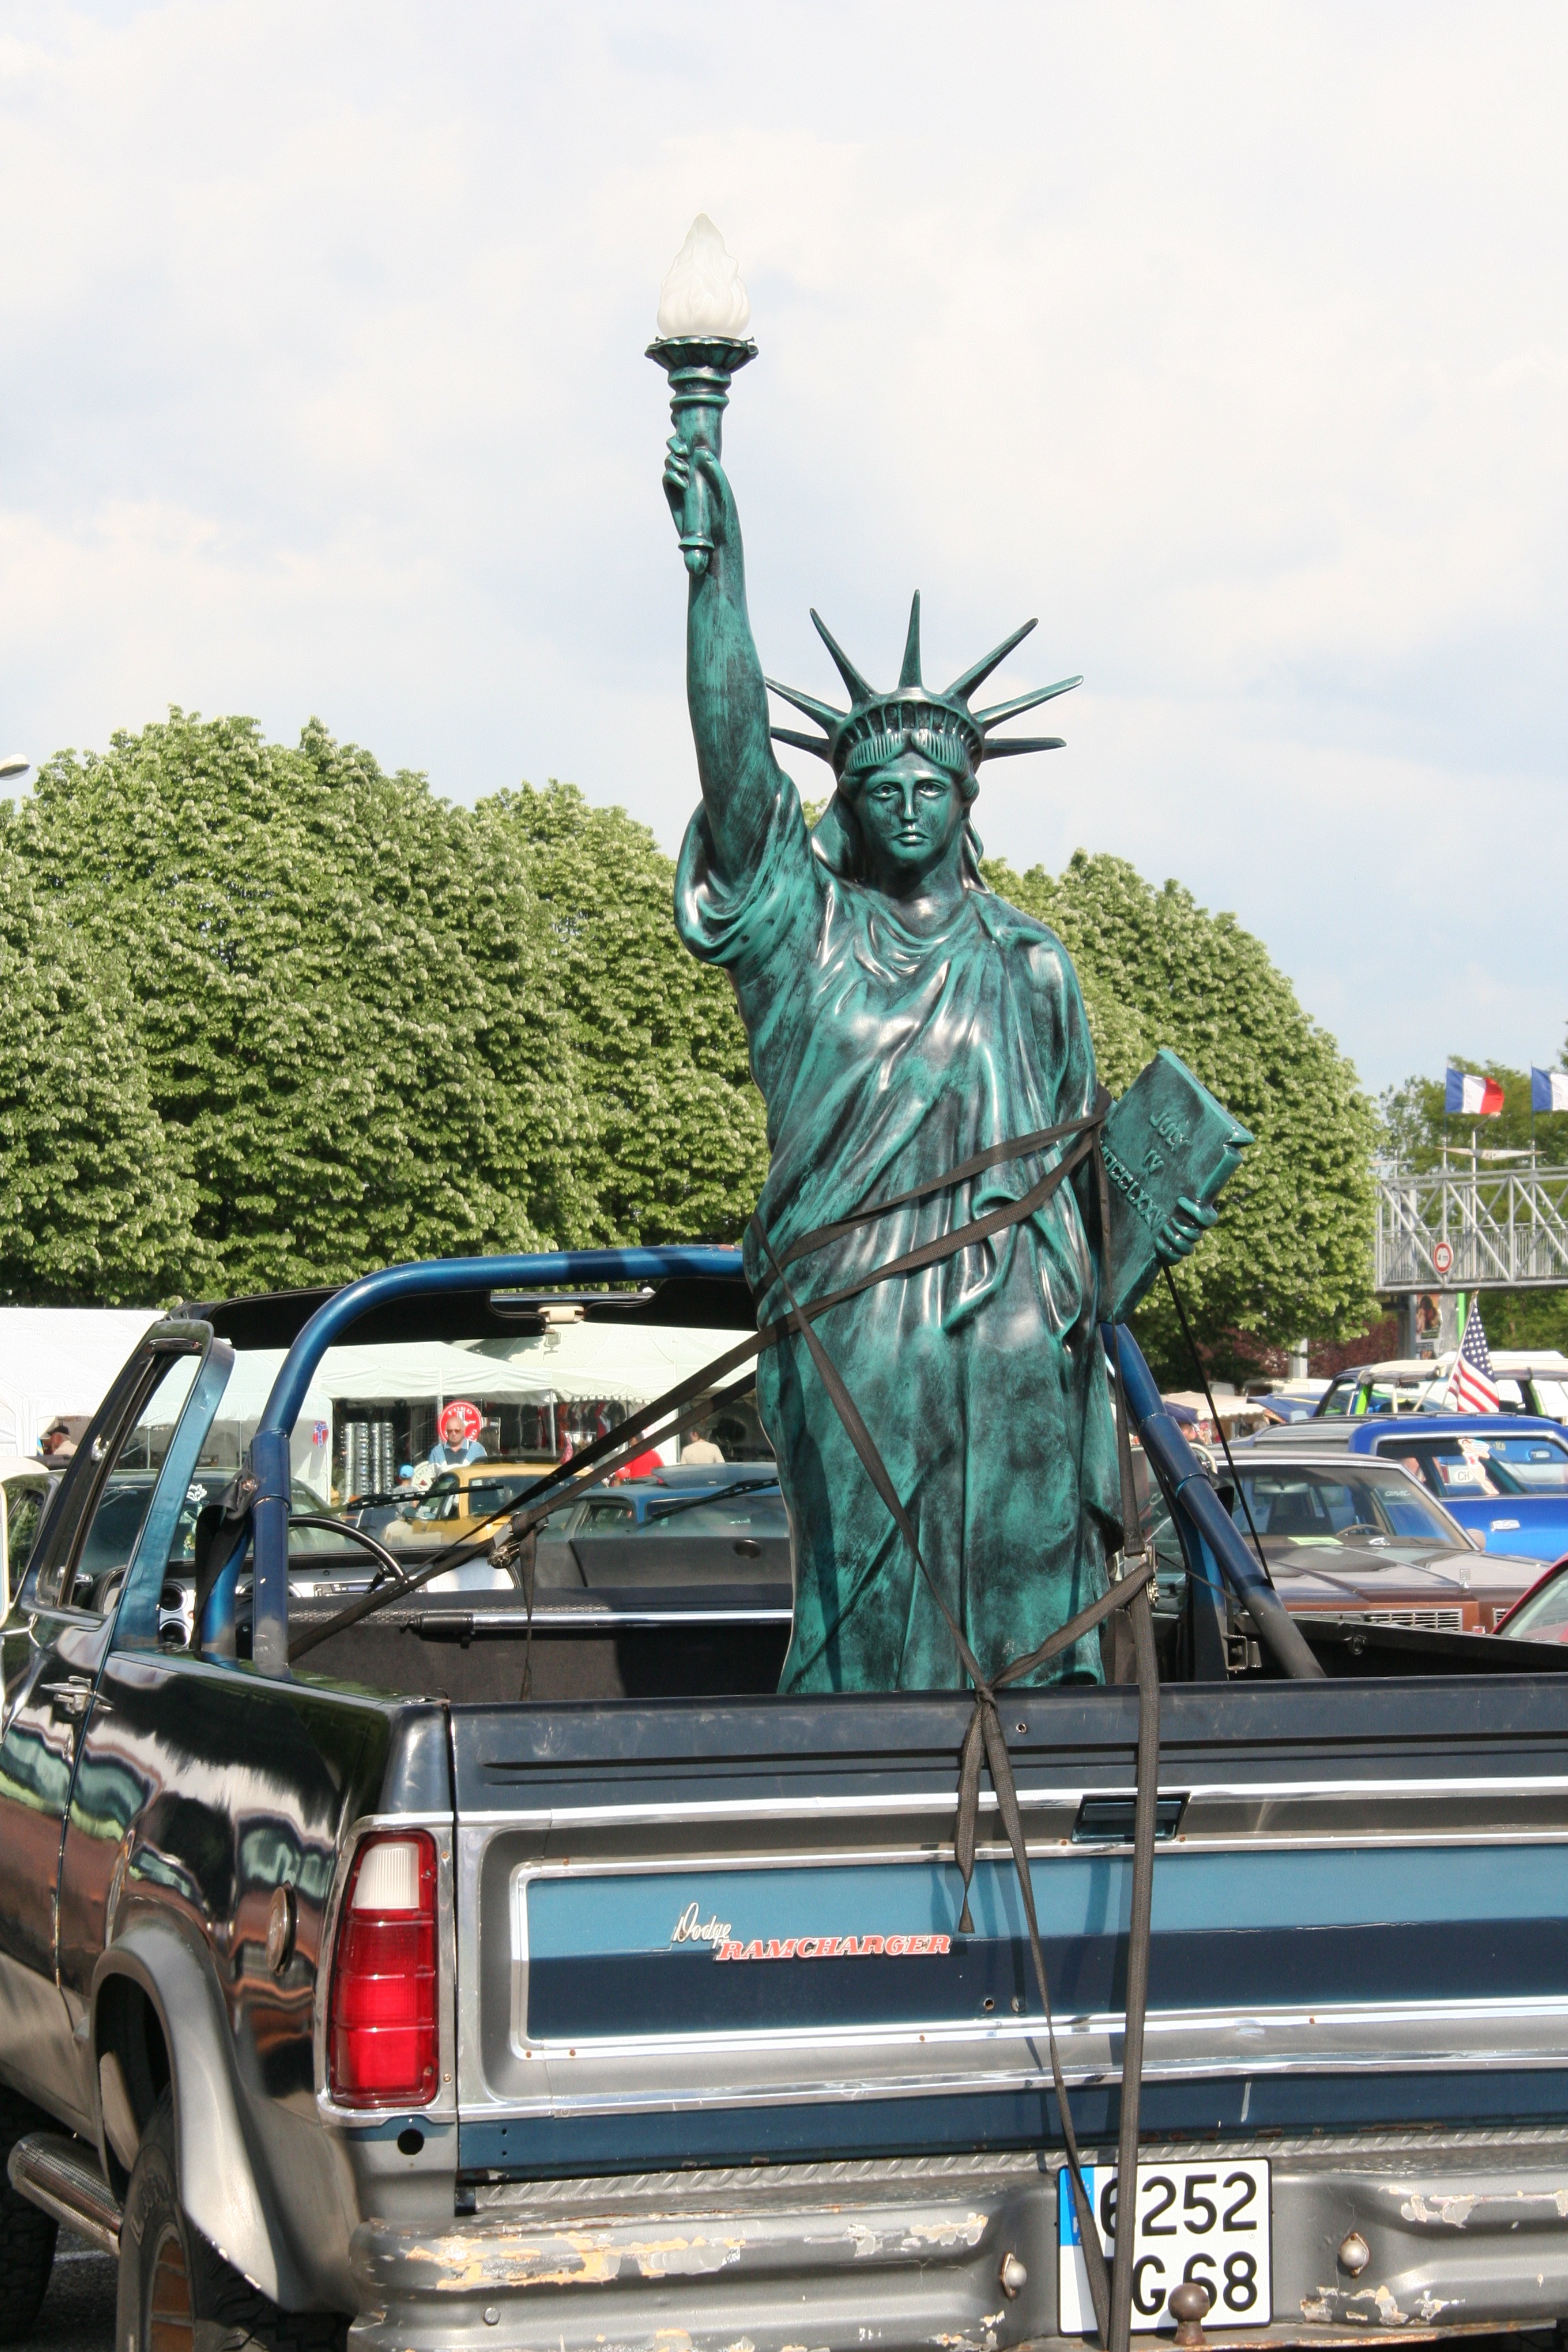
car, monument, statue, vehicle, collection, living room, freedom, old car, sculpture, art, fun car show